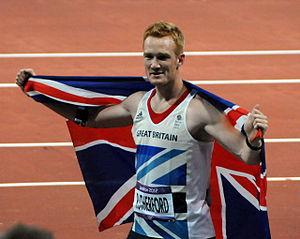
Greg Rutherford, le britanique médaillé d'or en saut en longueur à Londres 2012
Le saut en longueur masculin figure au programme des Jeux olympiques depuis la première édition, en 1896 à Athènes. Les femmes participent à cette épreuve depuis les Jeux de 1948, à Londres.
Les épreuves d'athlétisme lors des Jeux olympiques d'été de 2012 ont eu lieu du 3 au 12 août 2012 à Londres, au Royaume-Uni. Les compétitions rassemblent 2 231 athlètes, issus de 201 fédérations affiliées au Comité international olympique. Les épreuves sur piste se déroulent au sein du Stade olympique de Londres, pendant que les épreuves sur route ont lieu dans le centre-ville londonien. Quarante-sept finales figurent au programme de cette compétition, soit les mêmes que lors de la précédente édition des Jeux à Pékin.
Gregory James Rutherford dit Greg Rutherford est un athlète britannique spécialiste du saut en longueur.